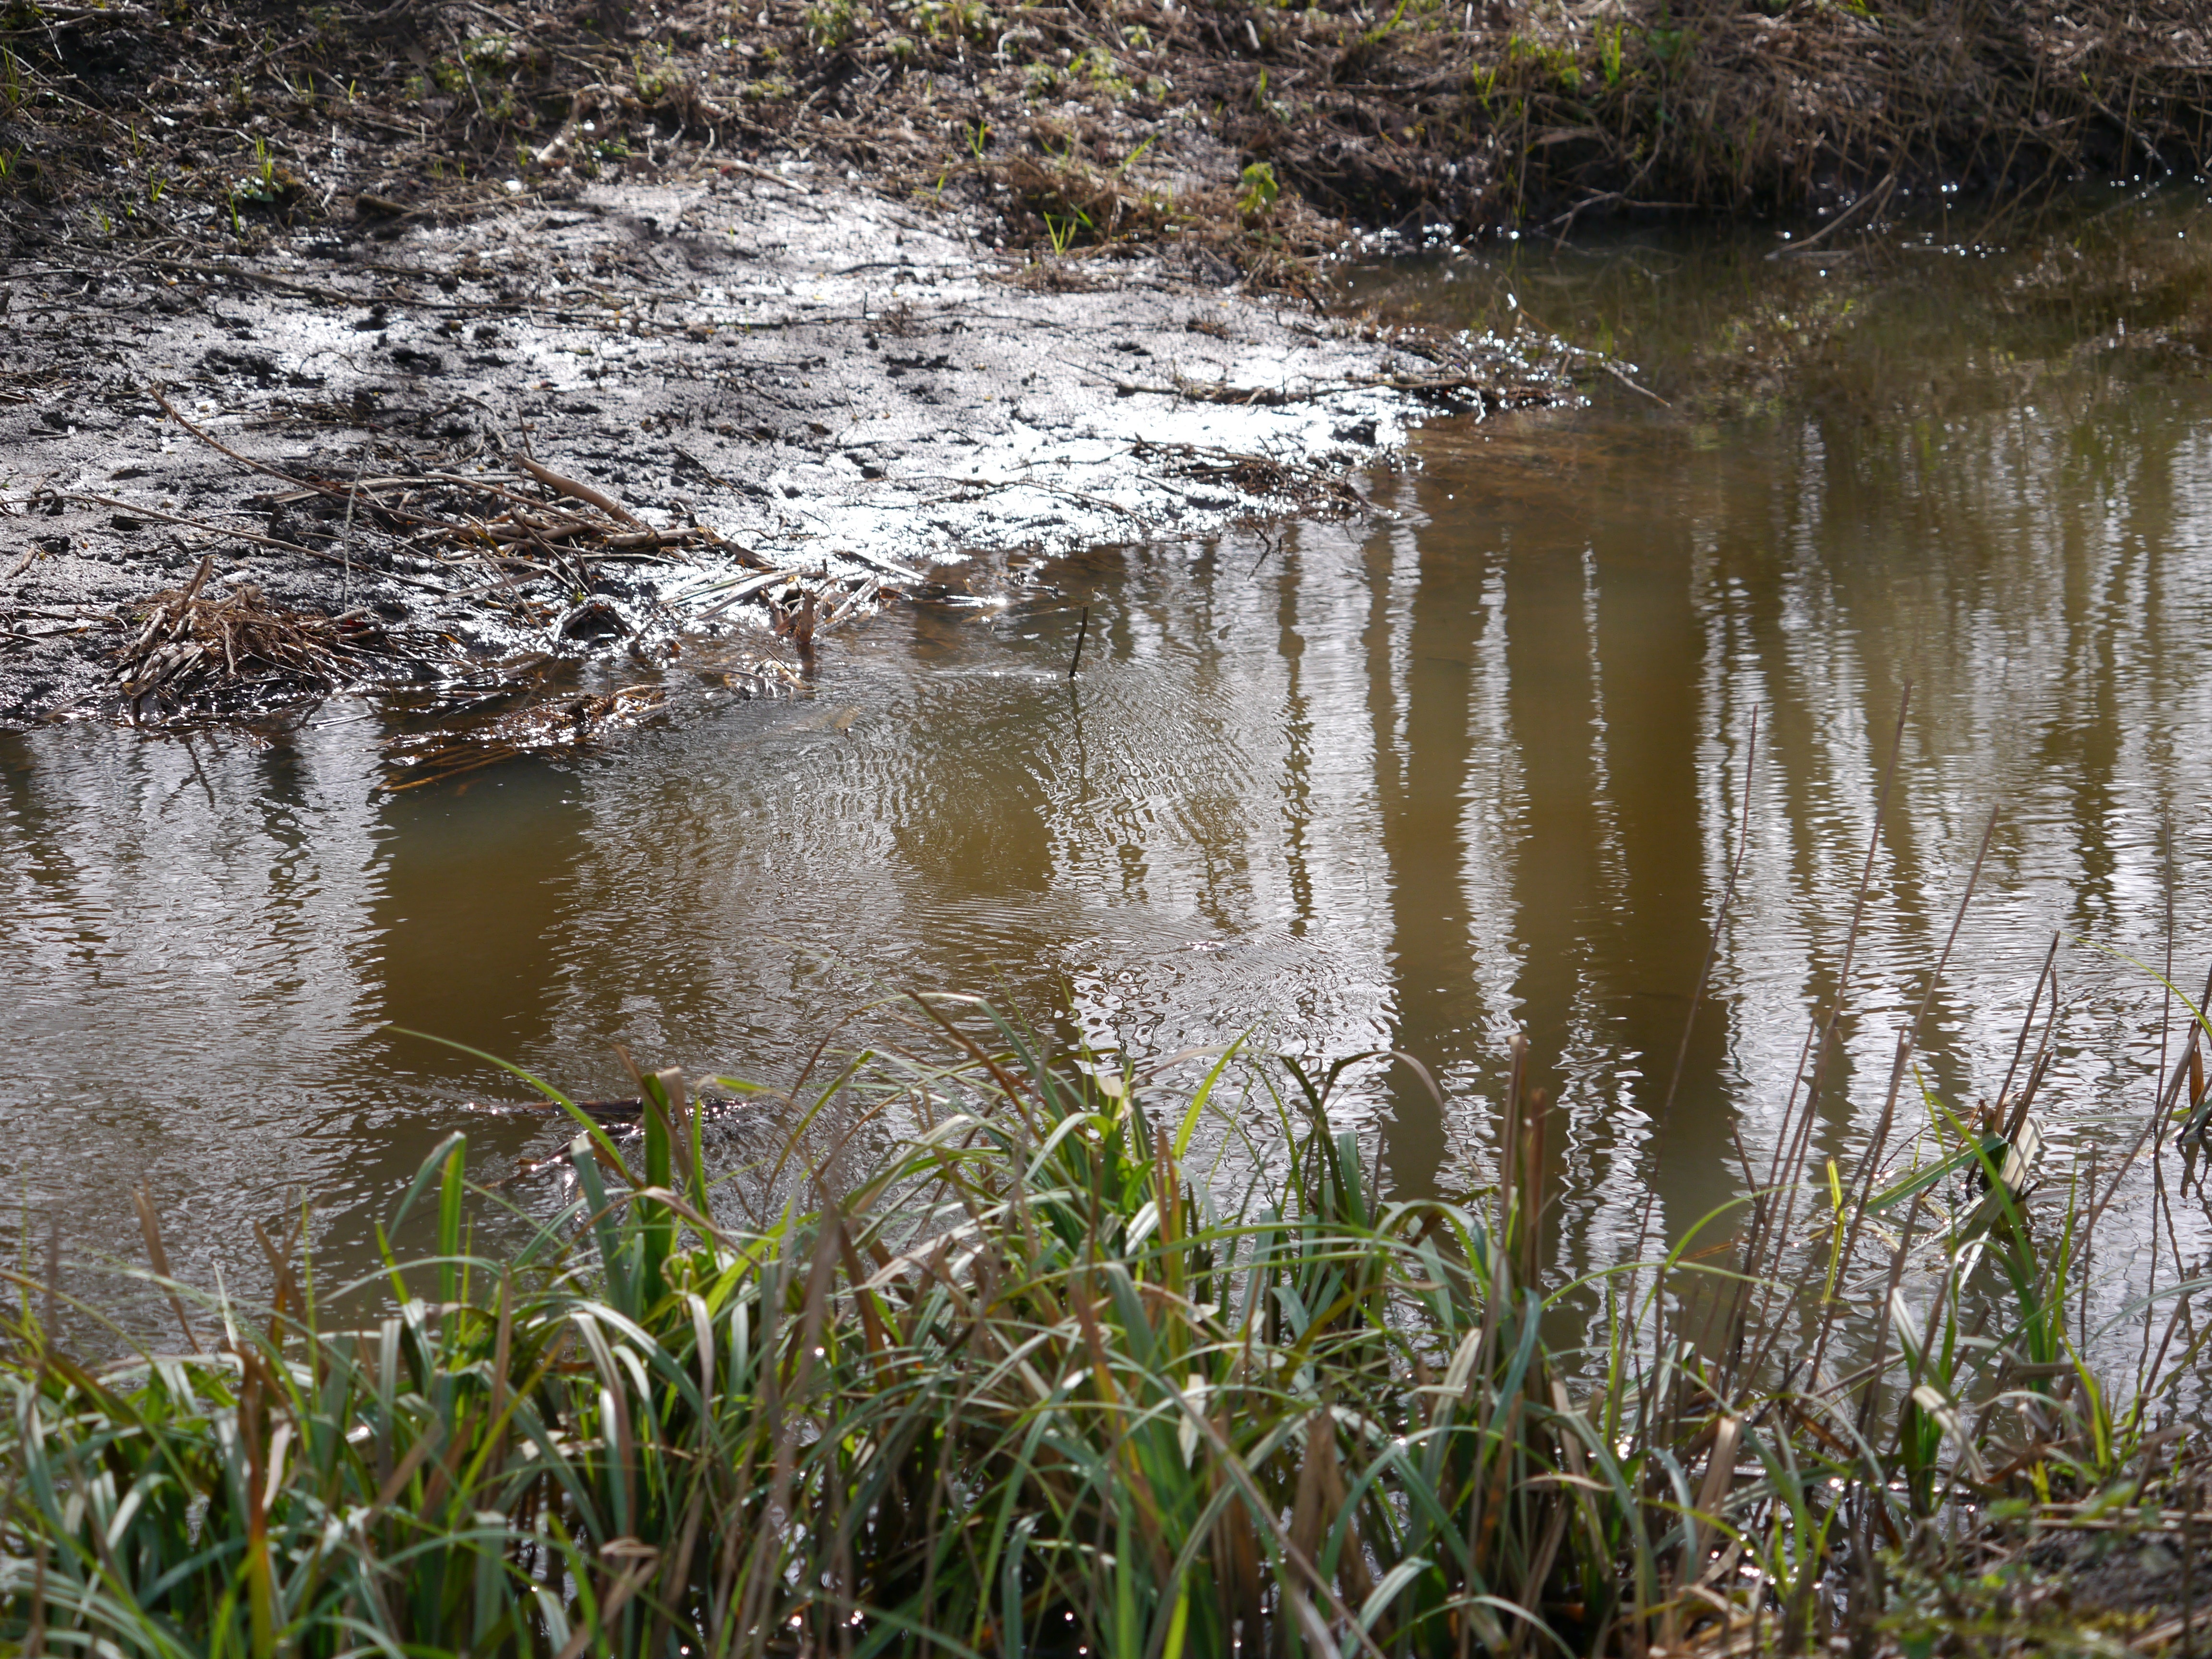
tree, water, nature, grass, outdoor, creek, marsh, swamp, wilderness, plant, flower, lake, river, pond, wildlife, environment, stream, reflection, natural, flora, waterway, body of water, wetland, bog, habitat, rural area, water background, natural environment, grass family, phragmites